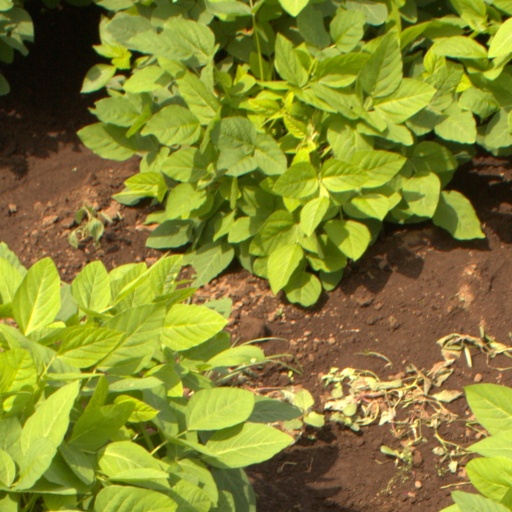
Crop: soybean